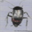
Label: cockroach